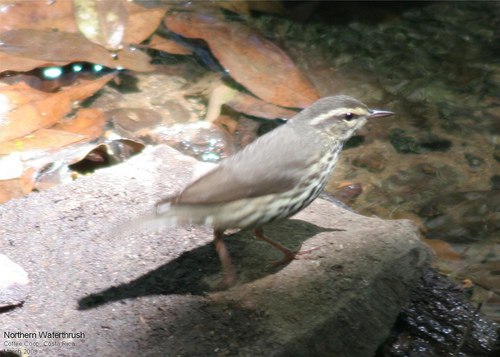
the bird has small beak when compared to its body, the beak is brown, and the tarsus and feet are red.
a small brown bird with speckled brown and yellow breast, and yellow eyebrow.
this bird is brown and white in color with a skinny black beak and brown eye rings.
this bird has a grey crown, a grey back, and a white spotted grey belly
this bird is grey with white on its stomach and has a very short beak.
this bird has wings that are grey and has a short billthe crown of the bird has a line of white feathers to the right, and mostly a light brown color.
this bird has wings that are grey and has a spotted belly
this bird has a brown crown with brown secondaries and tan feet.
this grey bird has a white eyebrow and a black and white speckled breast.
Species: Northern Waterthrush